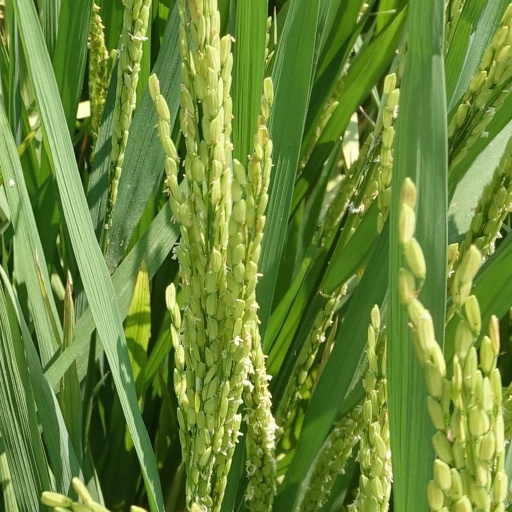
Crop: rice